Garnet Bailey

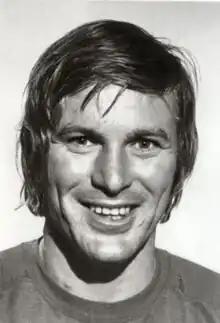
Bailey in 1978

Garnet Edward "Ace" Bailey (June 13, 1948 – September 11, 2001) was a Canadian professional ice hockey player and scout who was a member of Stanley Cup and Memorial Cup-winning teams. He died at the age of 53 while aboard United Airlines Flight 175, which was deliberately crashed into the South Tower of the World Trade Center in New York City during the September 11 attacks.